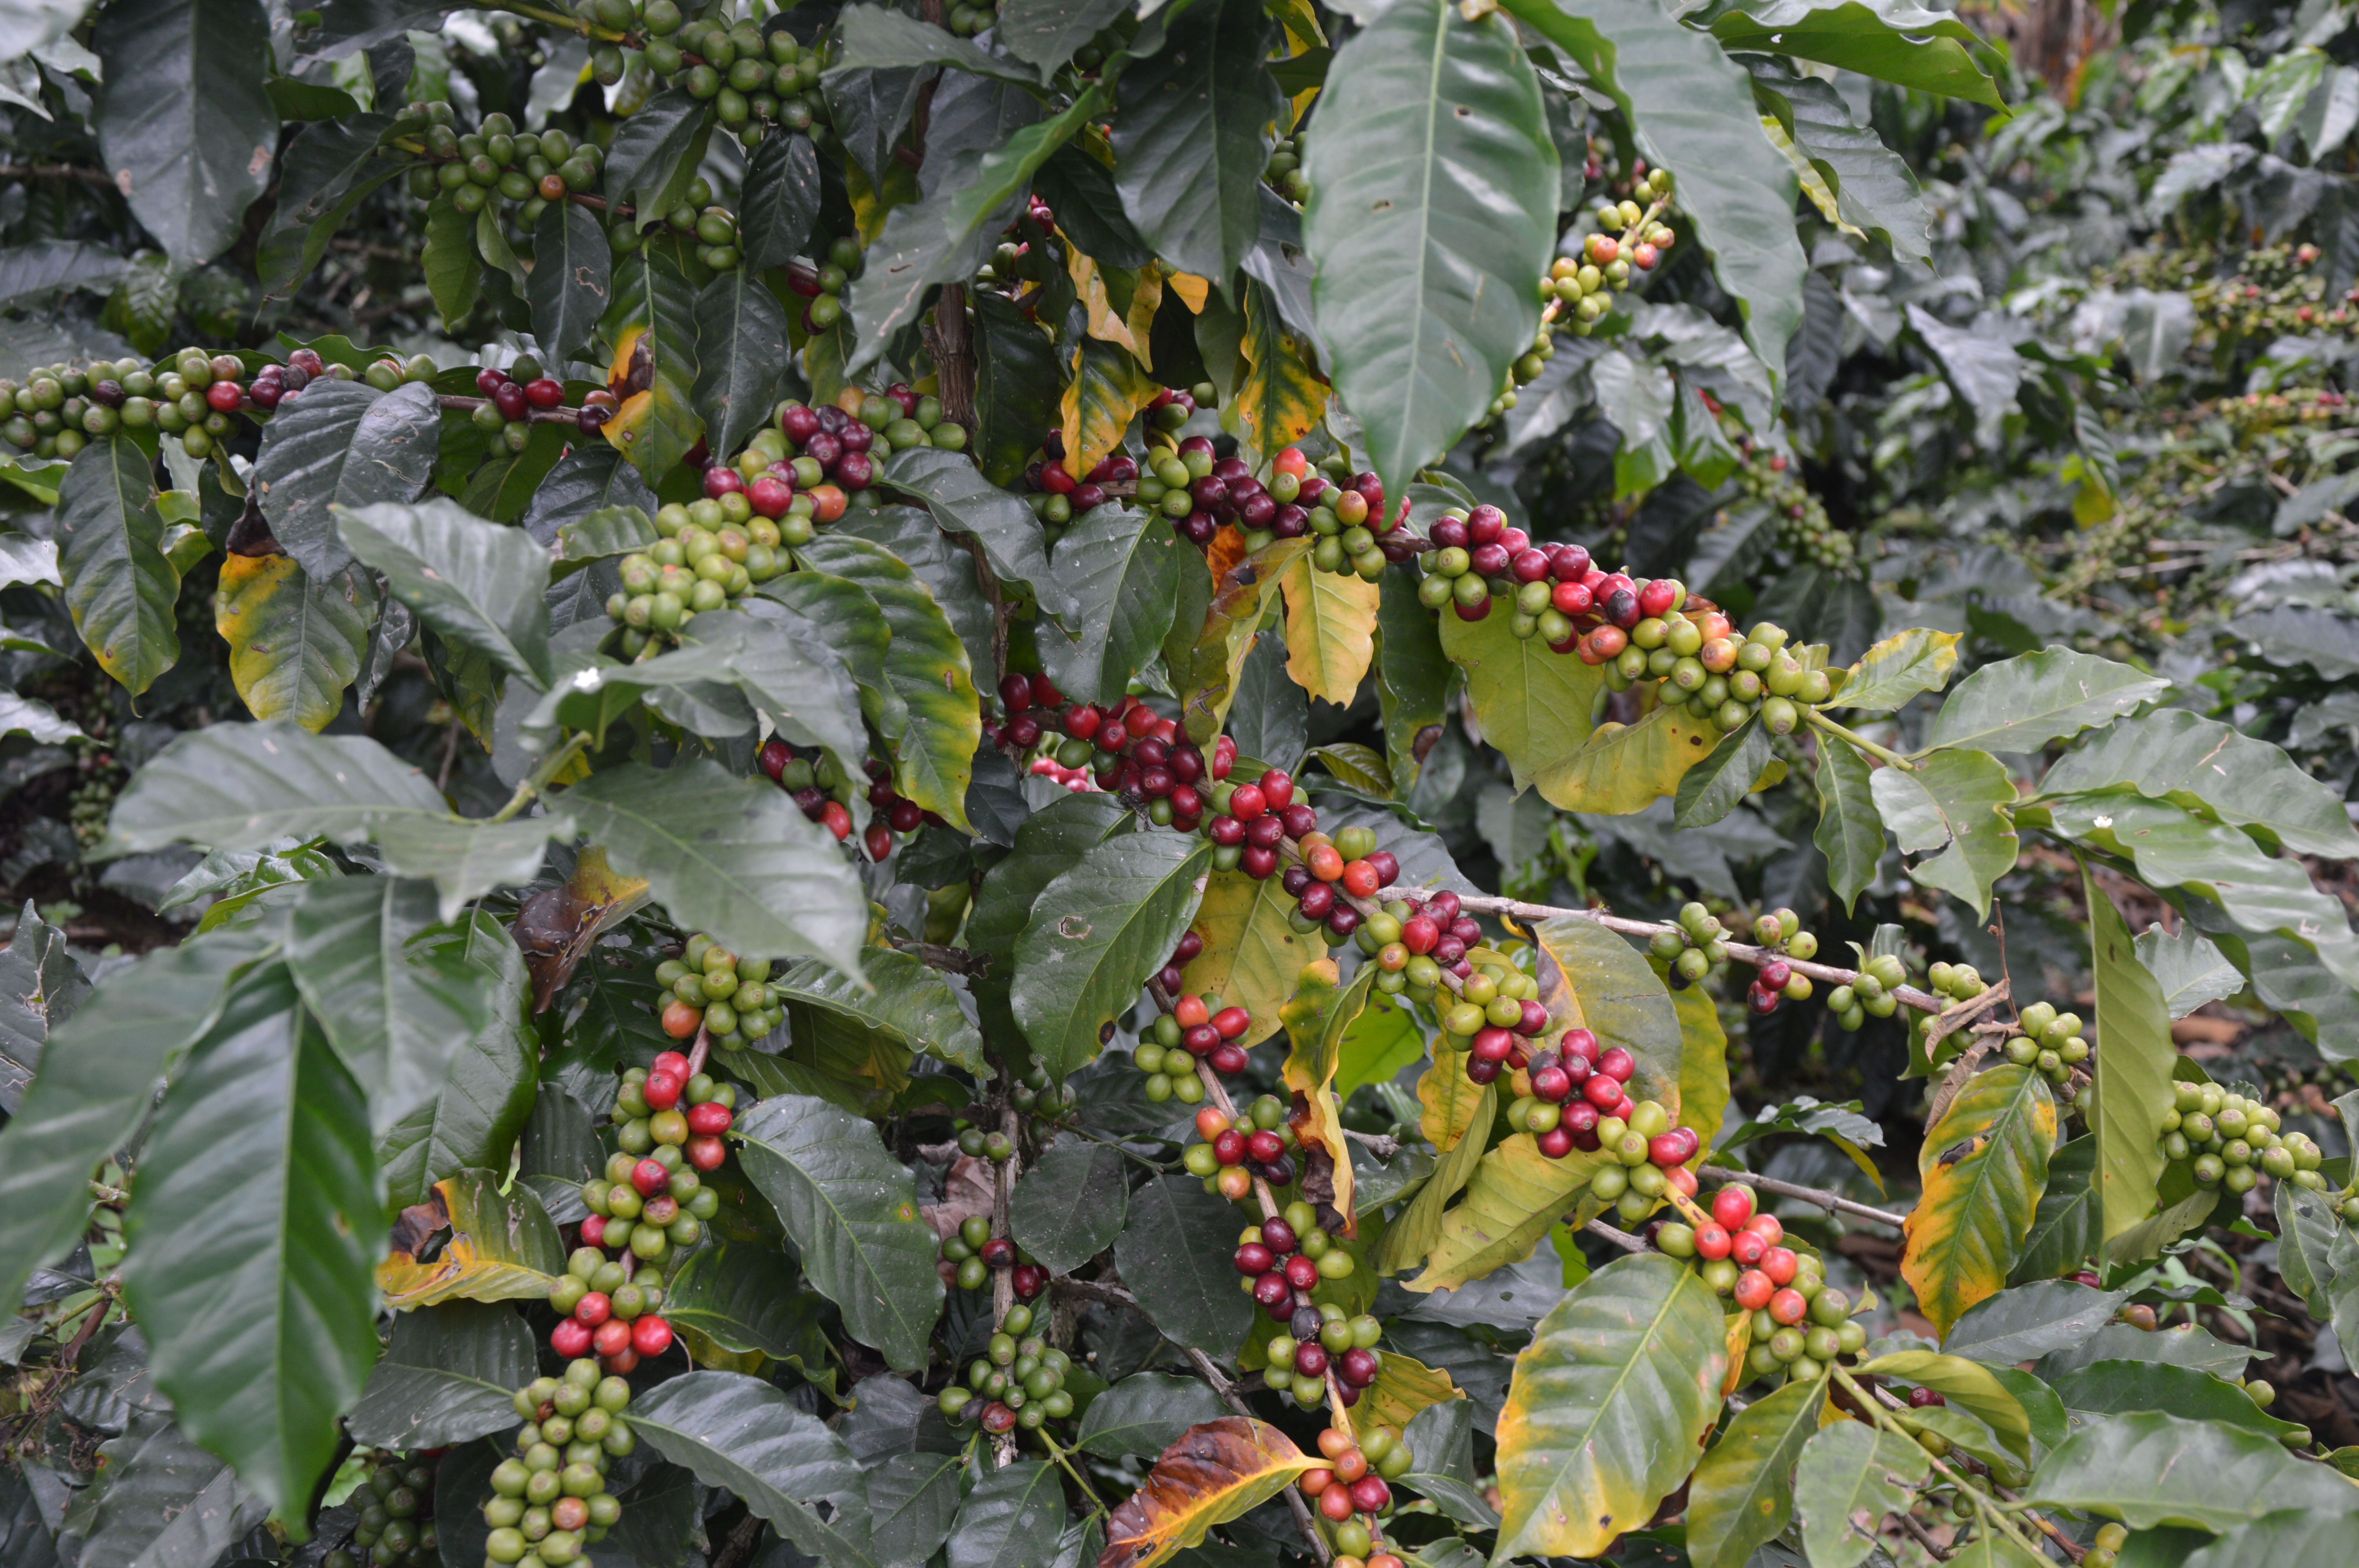
cafe, flowering plant, flower, plant, tree, Davidson's Plum, woody plant, fruit, leaf, food, shrub, fruit tree, mahonia, barberry family